Thomas Wilkinson Wallis

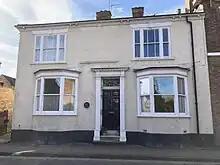
The home of T. W. Wallis at 10 Gospelgate in Louth, Lincolnshire (1851-1903)

By his sixteenth birthday, he had demonstrated sufficient skill and maturity to be allowed to assist Ward in carrying out work at Burton Constable Hall. After completion of his seven years, and having accepted Ward's offer of the position of journeyman at 24 shillings (£1.20) per week, in 1841 Wallis was engaged to carve a 'Dragon Chair' to a design by Lady Constable. In 1842 he worked for six weeks for Constantine and Co. in Leeds, where his older brother, Samuel Wallis (c.1812-1873), was employed as foreman of the carving shop.